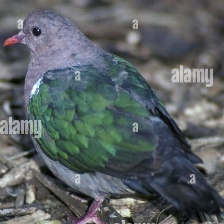
Species: GREEN WINGED DOVE
Scientific name: CHALCOPHAPS INDICA